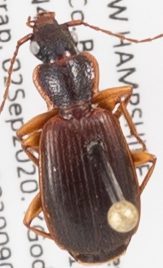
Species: Cymindis cribricollis
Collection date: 2020-09-02
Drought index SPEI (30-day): -0.976
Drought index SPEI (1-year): -0.156
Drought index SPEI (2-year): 0.558